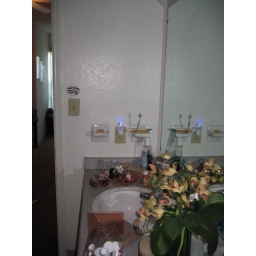
sink in bathroom